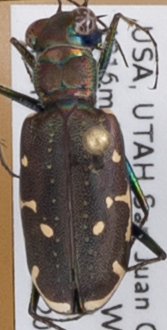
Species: Cicindela punctulata punctulata
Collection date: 2018-07-10
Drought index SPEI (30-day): -0.774
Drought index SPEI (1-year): -2.09
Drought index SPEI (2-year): -2.09